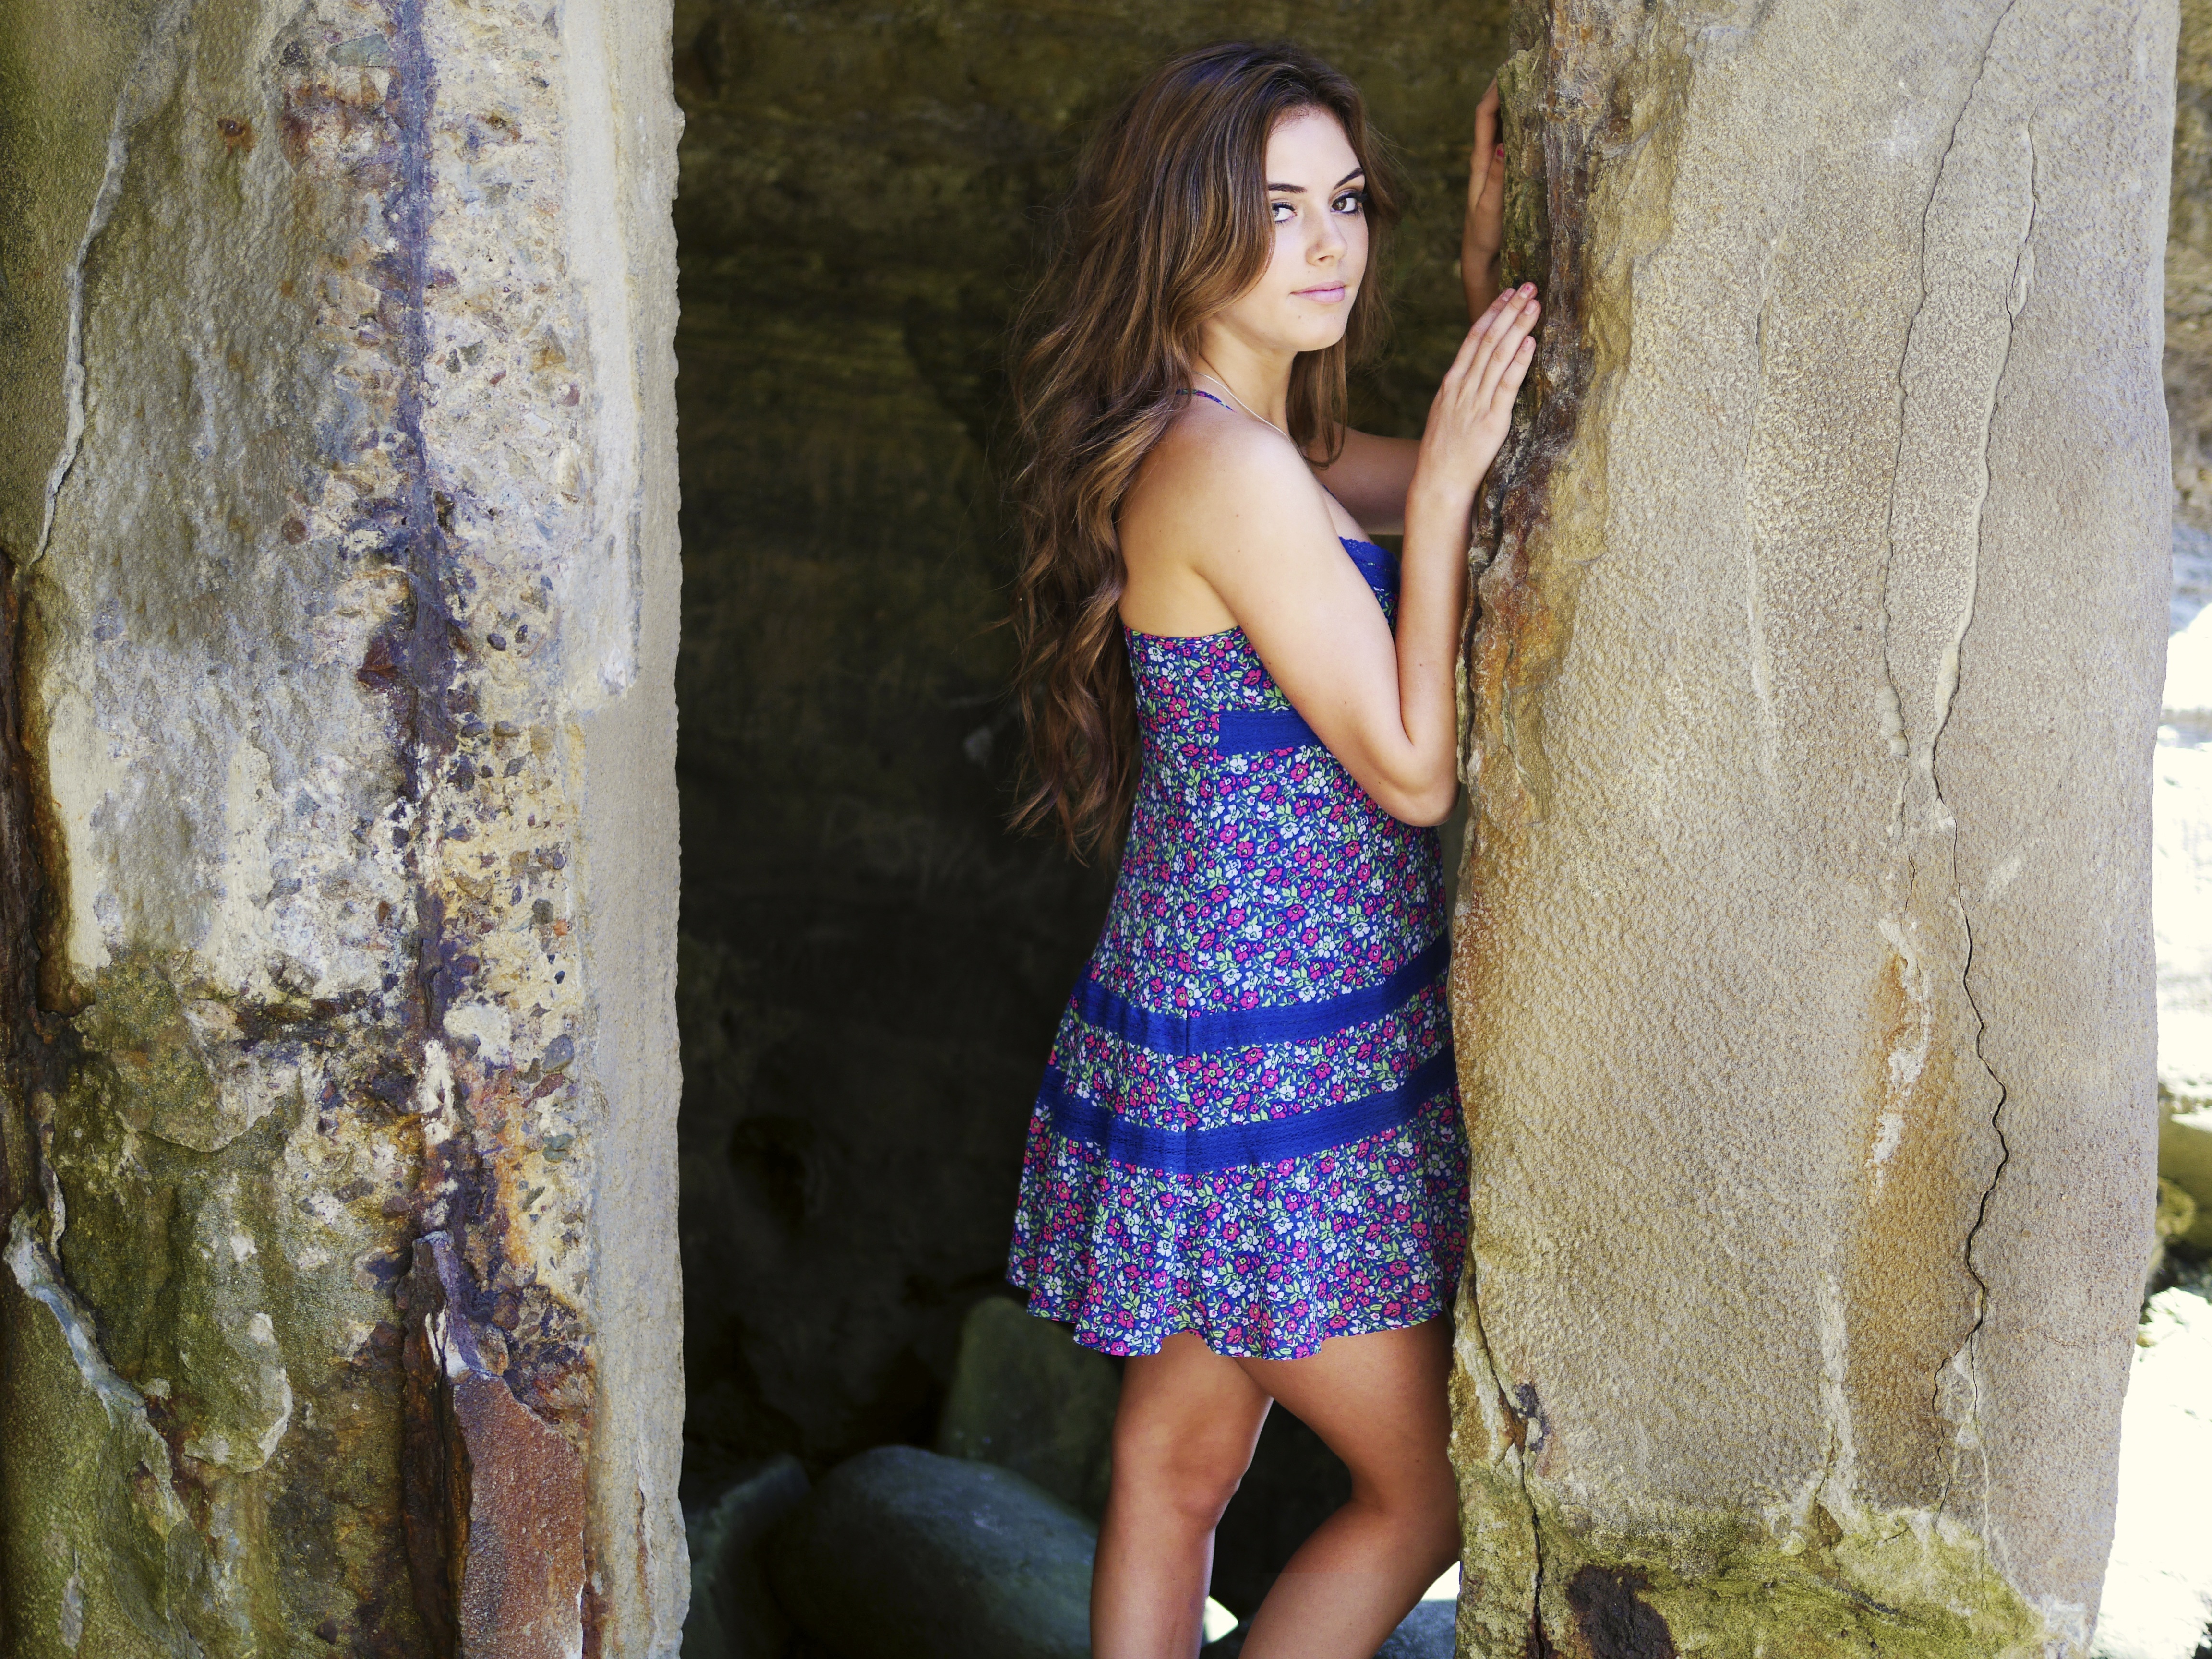
girl, woman, hair, photography, wall, leg, model, spring, brown, fashion, blue, clothing, lady, human body, posing, textile, long, dress, beauty, beautiful, fit, gown, wavy, skinny, abdomen, photo shoot